Fencing at the 1936 Summer Olympics – Men's épée

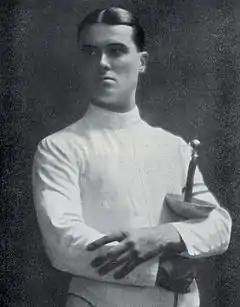
Gold medalist Franco Riccardi (1928)

The men's épée was one of seven fencing events on the fencing at the 1936 Summer Olympics programme. It was the ninth appearance of the event. The competition was held from 9 August 1936 to 11 August 1936. 68 fencers from 26 nations competed. Nations were limited to three fencers. The event was won by Franco Riccardi of Italy, the nation's second consecutive victory in the men's épée (matching Cuba and Belgium for second-most all-time among nations). Riccardi's teammates Saverio Ragno and Giancarlo Cornaggia-Medici took silver and bronze, respectively, to give Italy a medal sweep—Italy's first and the fourth overall in the event (Cuba in 1904, France in 1908 and 1920). Cornaggia-Medici, who had won gold in 1932, became the fourth man to win multiple medals in the individual épée. For the first time, France competed in the event but did not win any medals (snapping a four-Games podium streak).